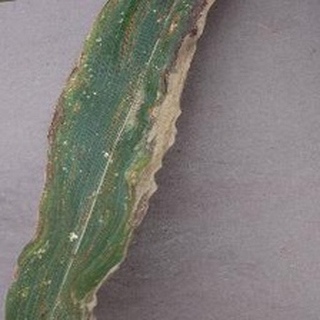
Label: corn_northern_leaf_blight